What If... (web series)

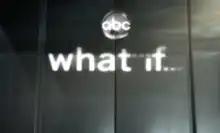

What If... is an American web series that acts as a crossover among three ABC soap operas, "General Hospital", "All My Children" and "One Life to Live". The series explores alternate realities in which a character from one series meets a character from another series. The ten-part series was originally streamed on ABC.com from July 12 to August 30, 2010. It won a Daytime Emmy Award for New Approaches - Daytime Entertainment.